The B-Side: Elsa Dorfman's Portrait Photography

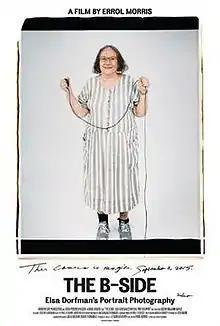
Theatrical release poster

The B-Side: Elsa Dorfman's Portrait Photography is a 2016 American documentary film directed by Errol Morris. The film explores the life and career of Elsa Dorfman. The film was released on June 30, 2017, by Neon.